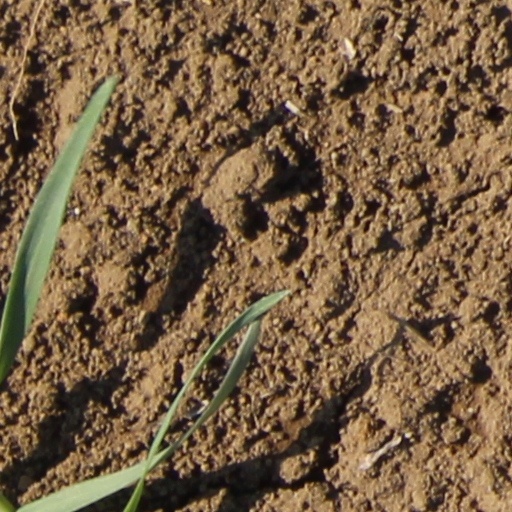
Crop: wheat